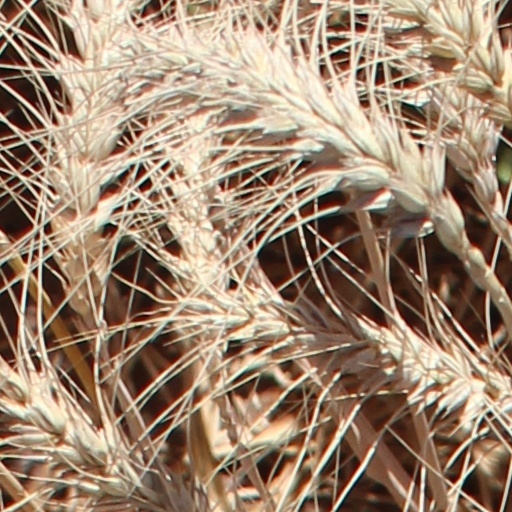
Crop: wheat